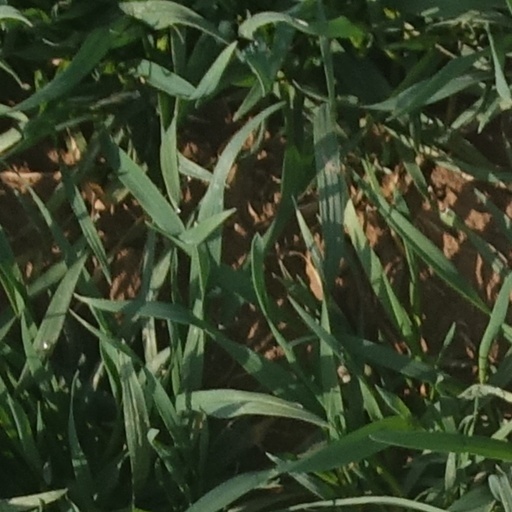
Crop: wheat